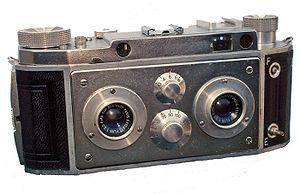
Appareil stéréoscopique ""Vérascope 40"""
Jules Richard est un industriel français, constructeur d'appareils photographiques stéréoscopiques et d'instruments scientifiques.
Un appareil stéréoscopique est un appareil photographique rassemblant deux chambres photographiques ou deux capteurs - et donc deux objectifs - placés côte à côte de manière solidaire dans un même boîtier, destiné à produire commodément et dans un même instant un couple stéréoscopique, c'est-à-dire deux photographies jumelles en vue de la restitution du relief ou, si l’on préfère, de la 3ᵉ dimension.